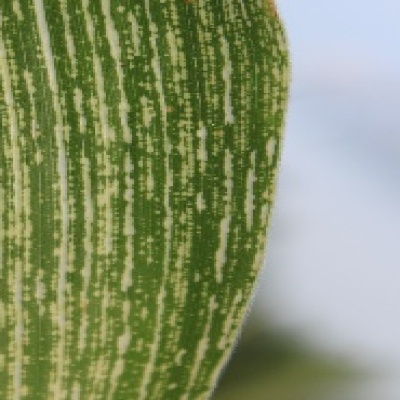
Label: Corn_(Maize)___Maize_Streak_Virus